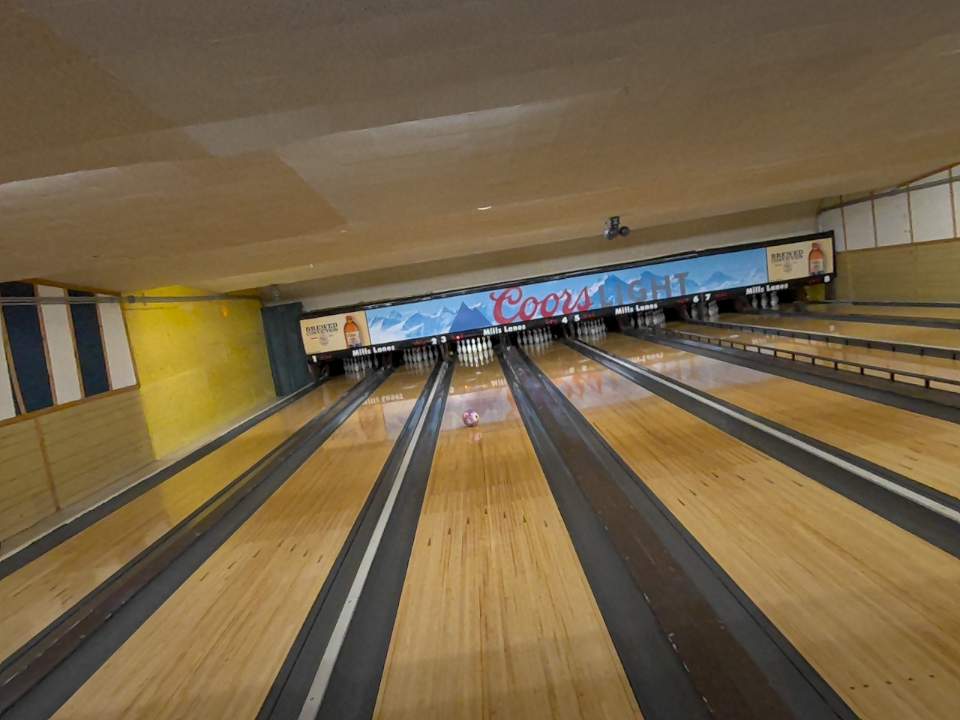
Object: bowling_ball